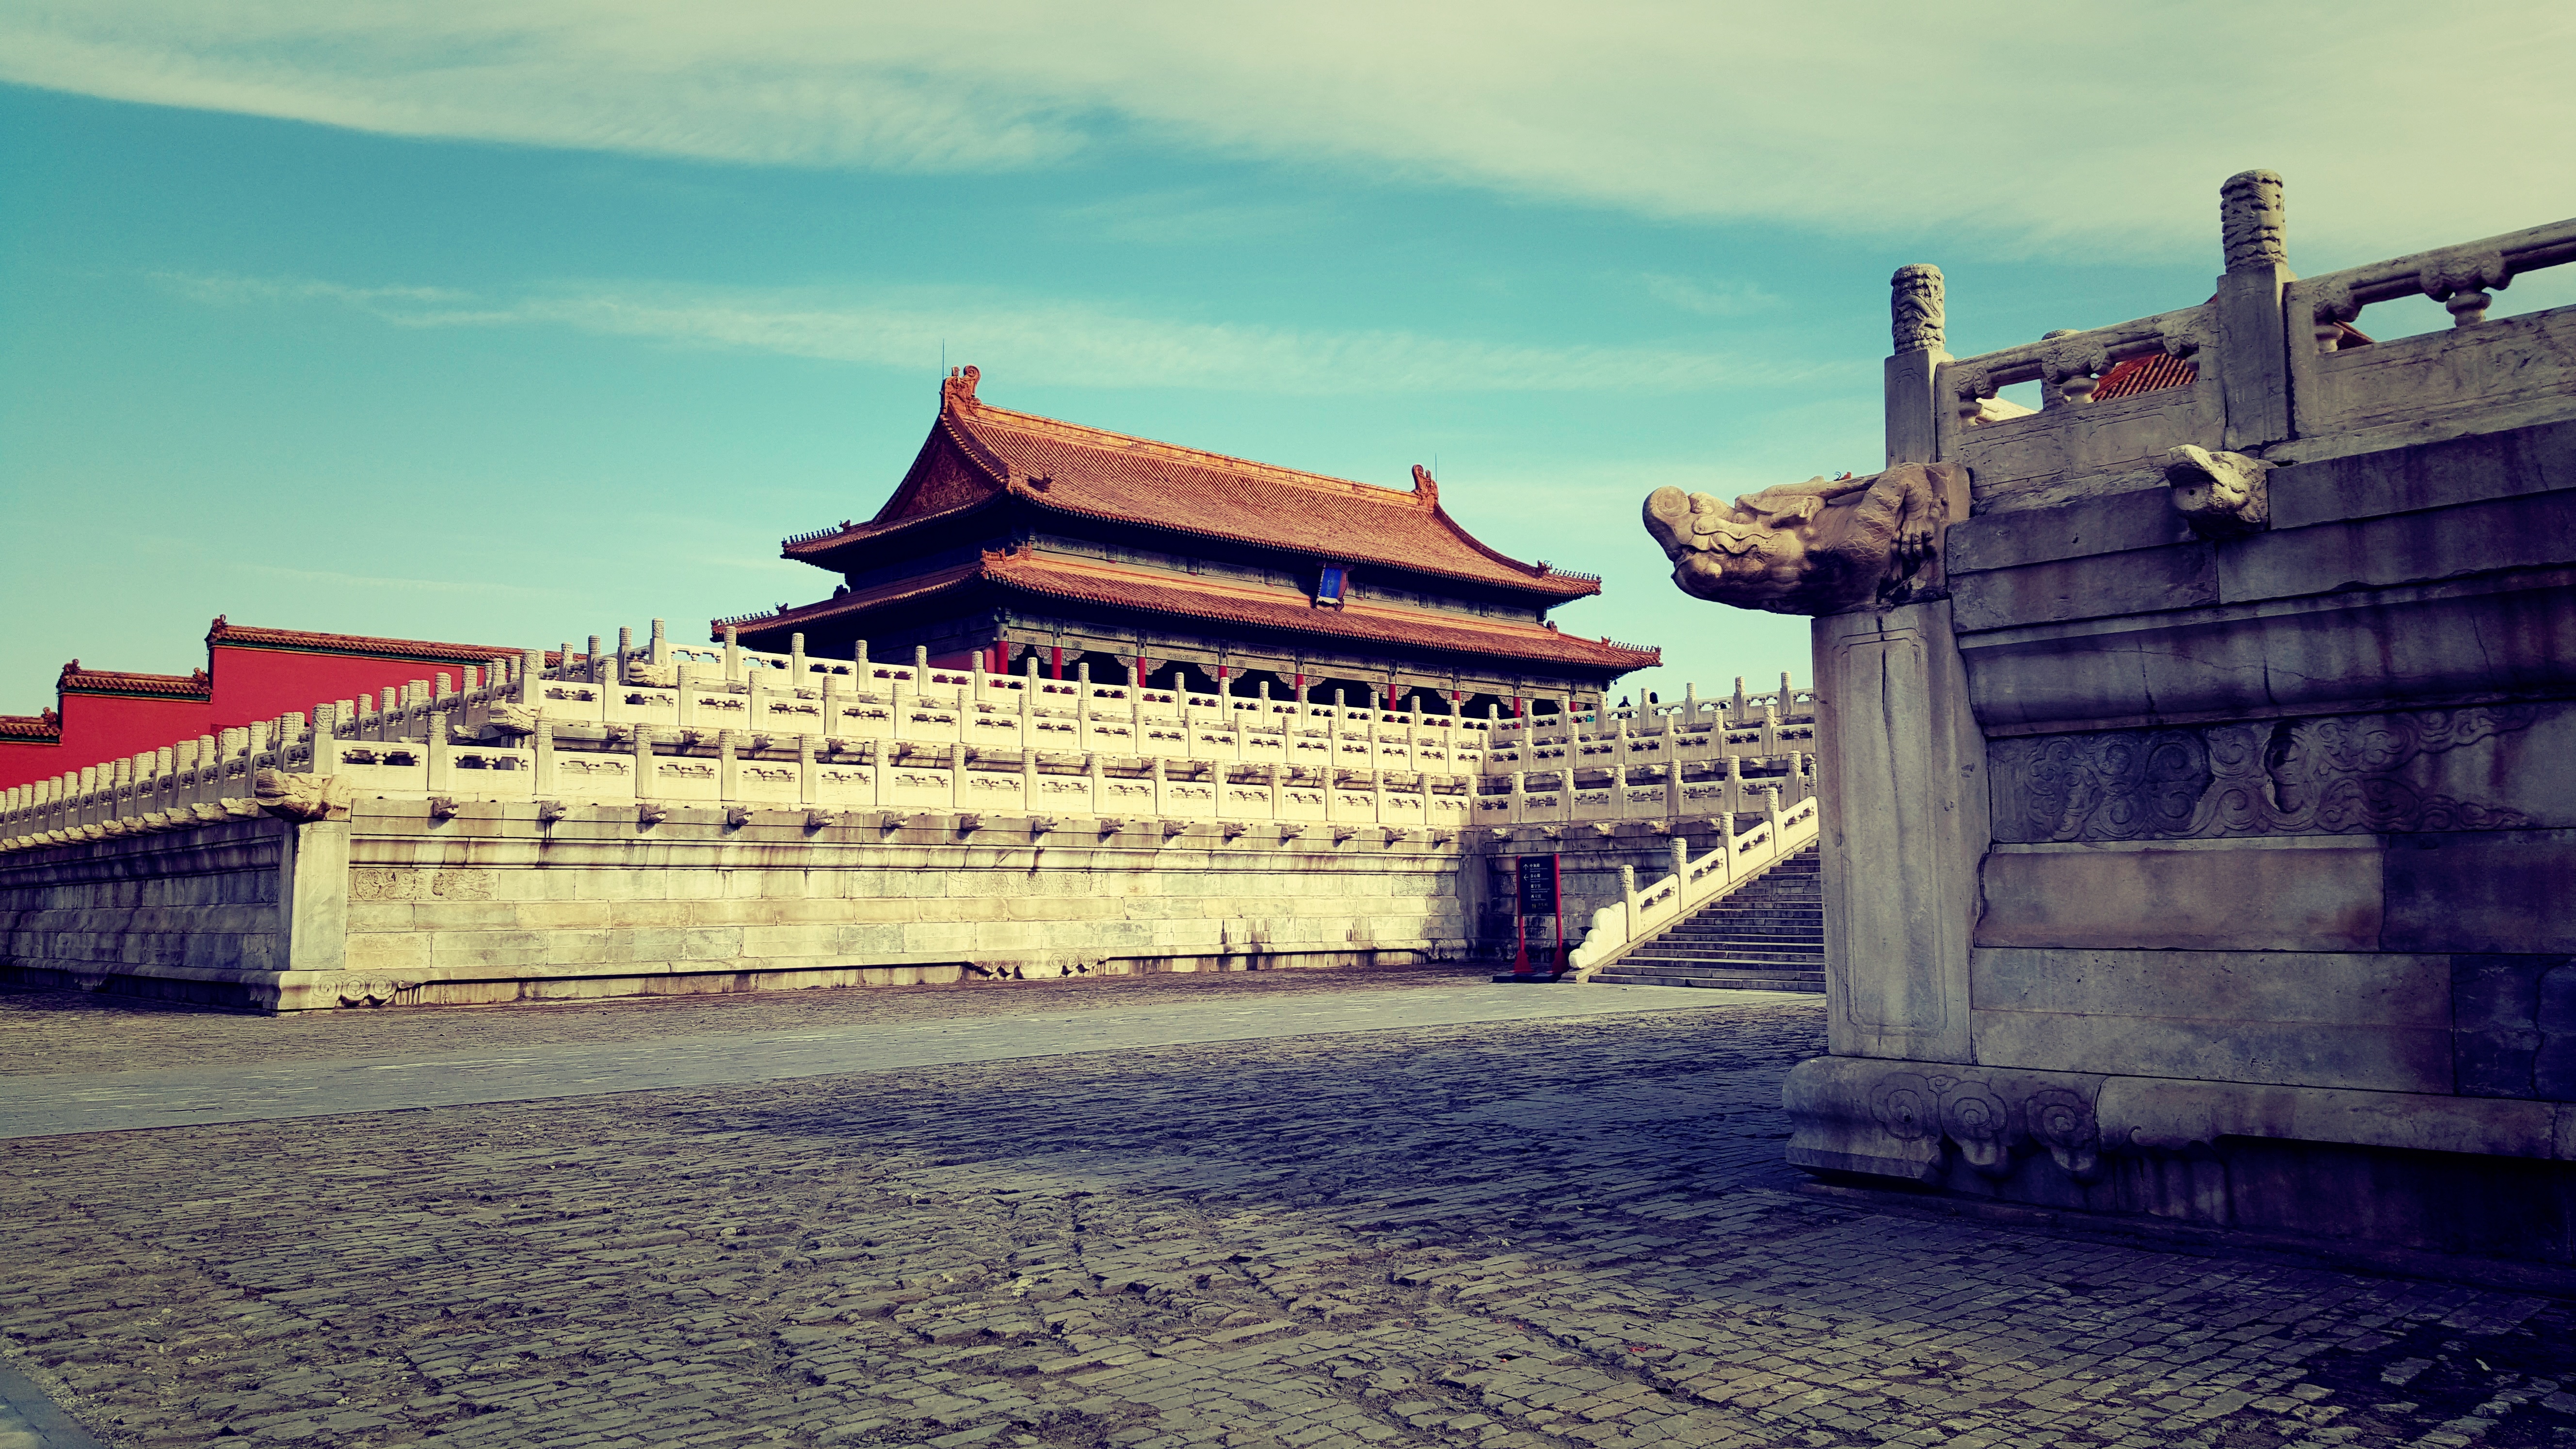
landmark, urban area, ancient history, temple, palace, castle, travel